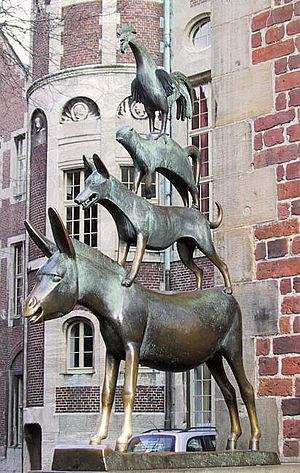
Brême, ou en forme longue Municipalité de Brême, est une ville hanséatique de 550 000 habitants du Nord-Ouest de l'Allemagne. C'est une ville portuaire située le long du fleuve Weser, à environ 60 kilomètres au sud de son estuaire en mer du Nord. Brême constitue l'une des deux villes enclavées dans le Land de Basse-Saxe appartenant à celui de Brême